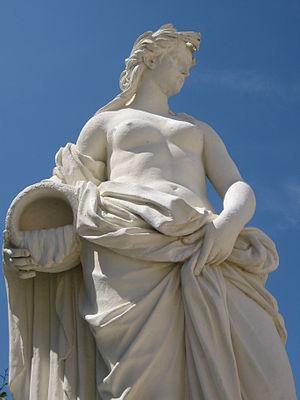
L'Eau, par Pierre Ier Legros
Cet article recense les œuvres d'art dans l'espace public dans le département des Yvelines, en France.